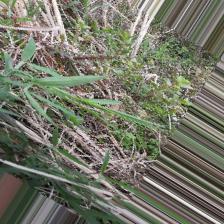
Label: Normal